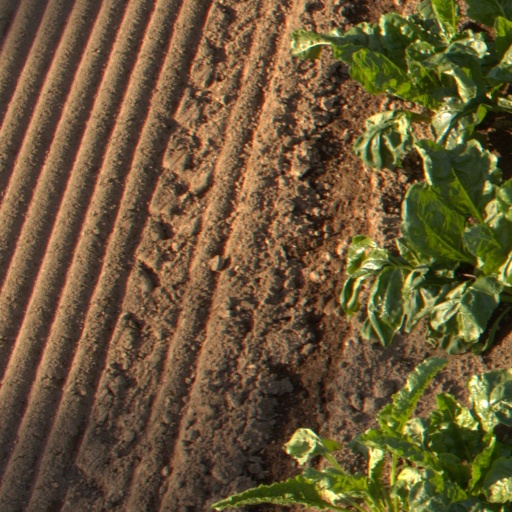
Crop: sugar beet